Twmpath Castle

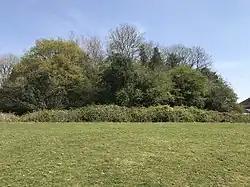
Twmpath Castle

Twmpath Castle, also known as Twmpath Motte, is a medieval motte on the southern slope of Wenallt Hill near Rhiwbina in Cardiff, Wales, which is a scheduled monument.